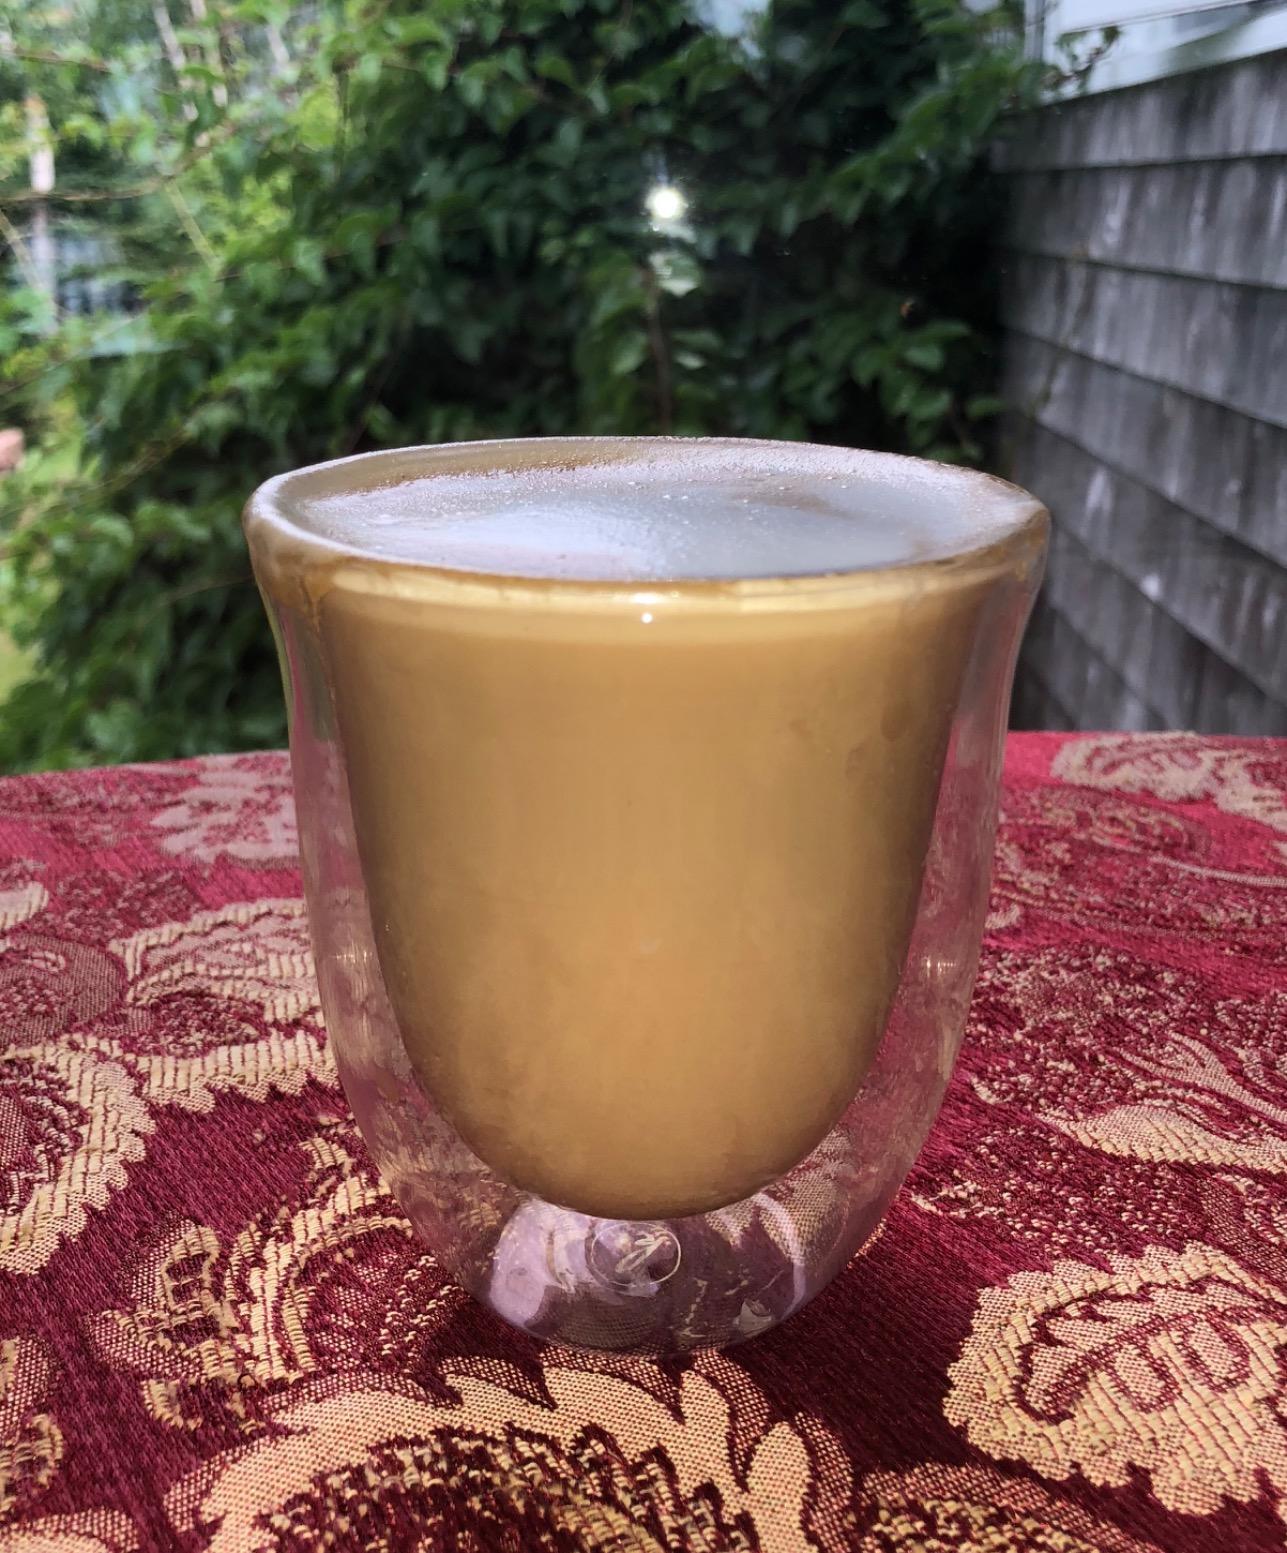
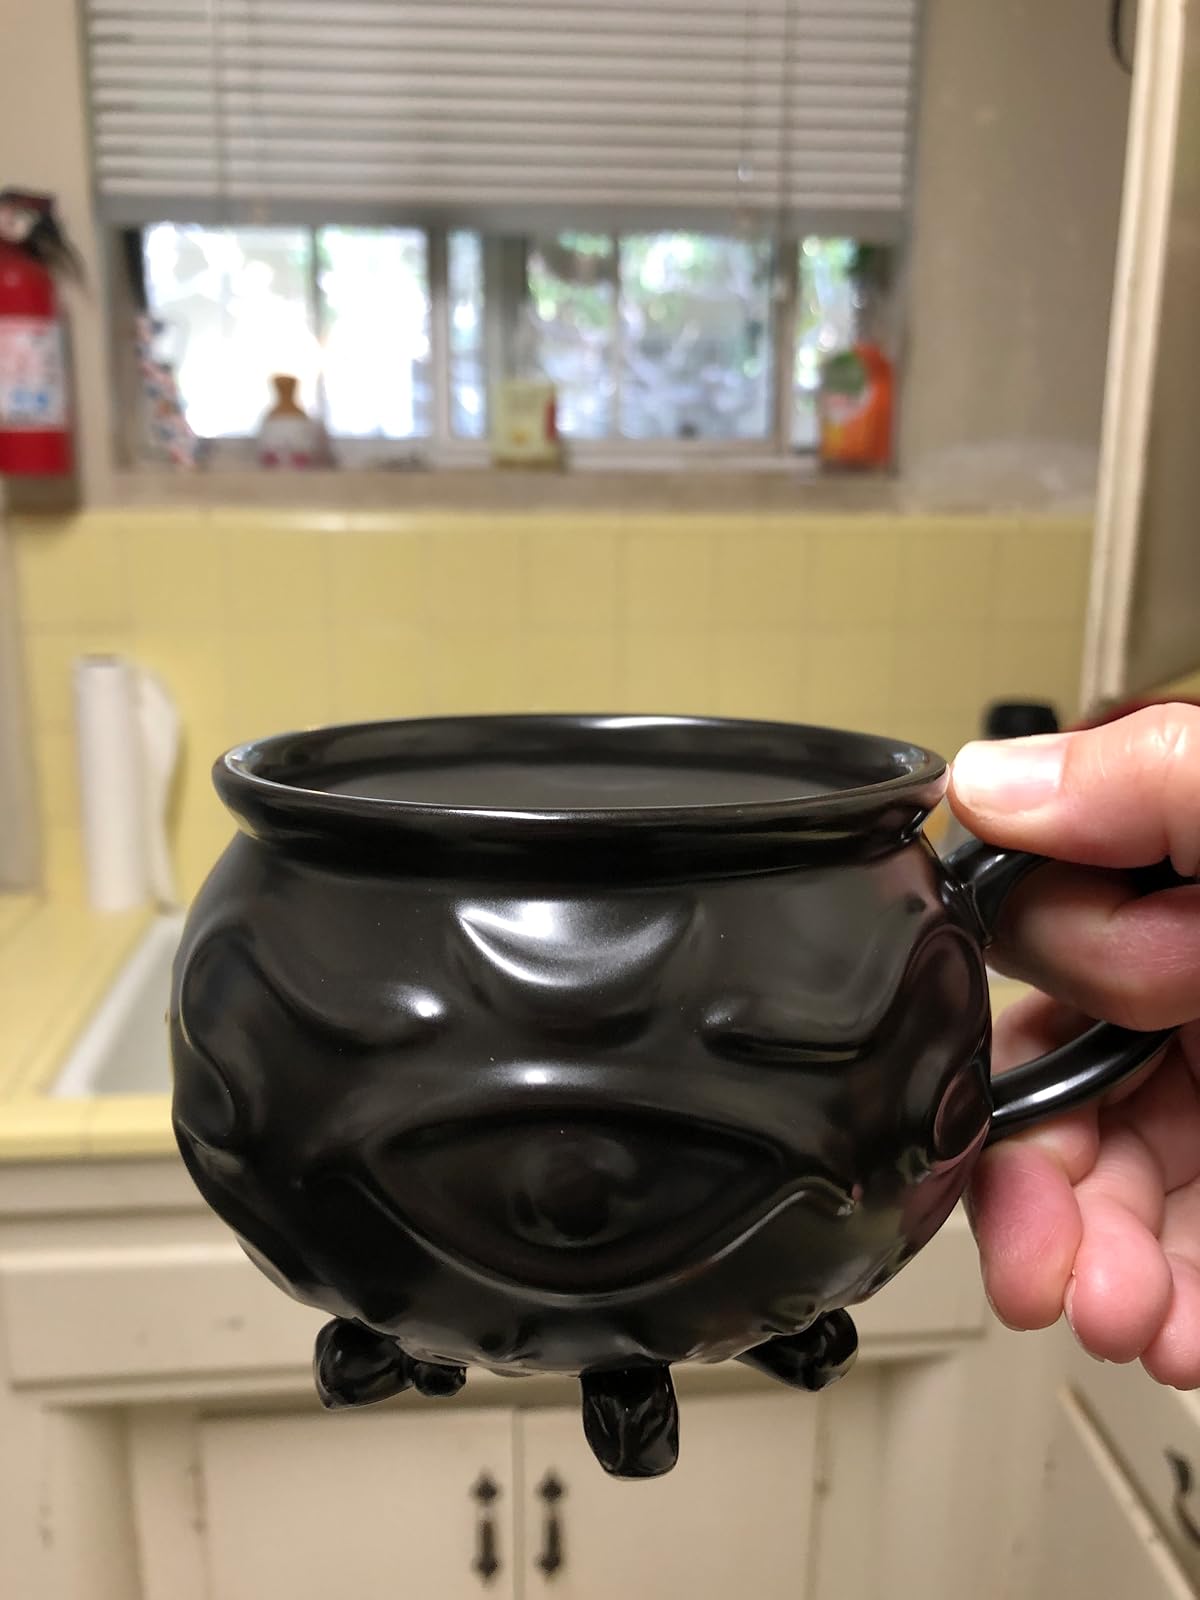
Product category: items_mug
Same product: no